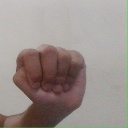
अक्षर: ठ